Bob Evans (wrestler)

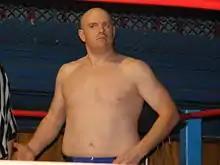
Evans in 2012

On the December 6 episode of "Ring of Honor Wrestling", Evans and his client Mike Bennett appeared in the crowd to watch a match between the ROH World Television Champion Eddie Edwards and Christopher Daniels.